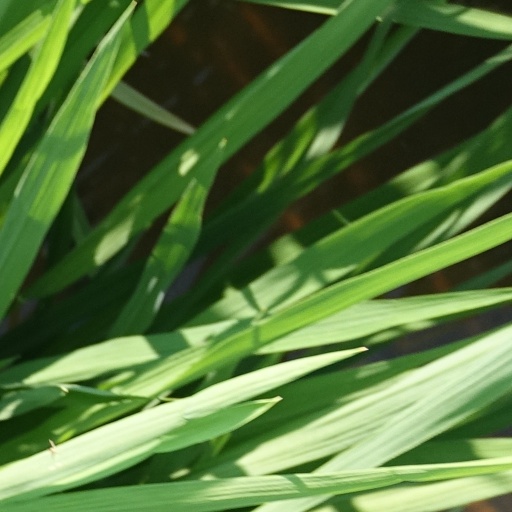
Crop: rice